TRNA-dihydrouridine synthase

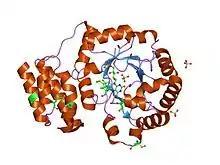
crystal structure of a putative flavin oxidoreductase with flavin

In molecular biology, tRNA-dihydrouridine synthase is a family of enzymes which catalyse the reduction of the 5,6-double bond of a uridine residue on tRNA. Dihydrouridine modification of tRNA is widely observed in prokaryotes and eukaryotes, and also in some archaea. Most dihydrouridines are found in the D loop of t-RNAs. The role of dihydrouridine in tRNA is currently unknown, but may increase conformational flexibility of the tRNA. It is likely that different family members have different substrate specificities, which may overlap. Dus 1 from "Saccharomyces cerevisiae" (Baker's yeast) acts on pre-tRNA-Phe, while Dus 2 acts on pre-tRNA-Tyr and pre-tRNA-Leu. Dus 1 is active as a single subunit, requiring NADPH or NADH, and is stimulated by the presence of FAD. Some family members may be targeted to the mitochondria and even have a role in mitochondria.